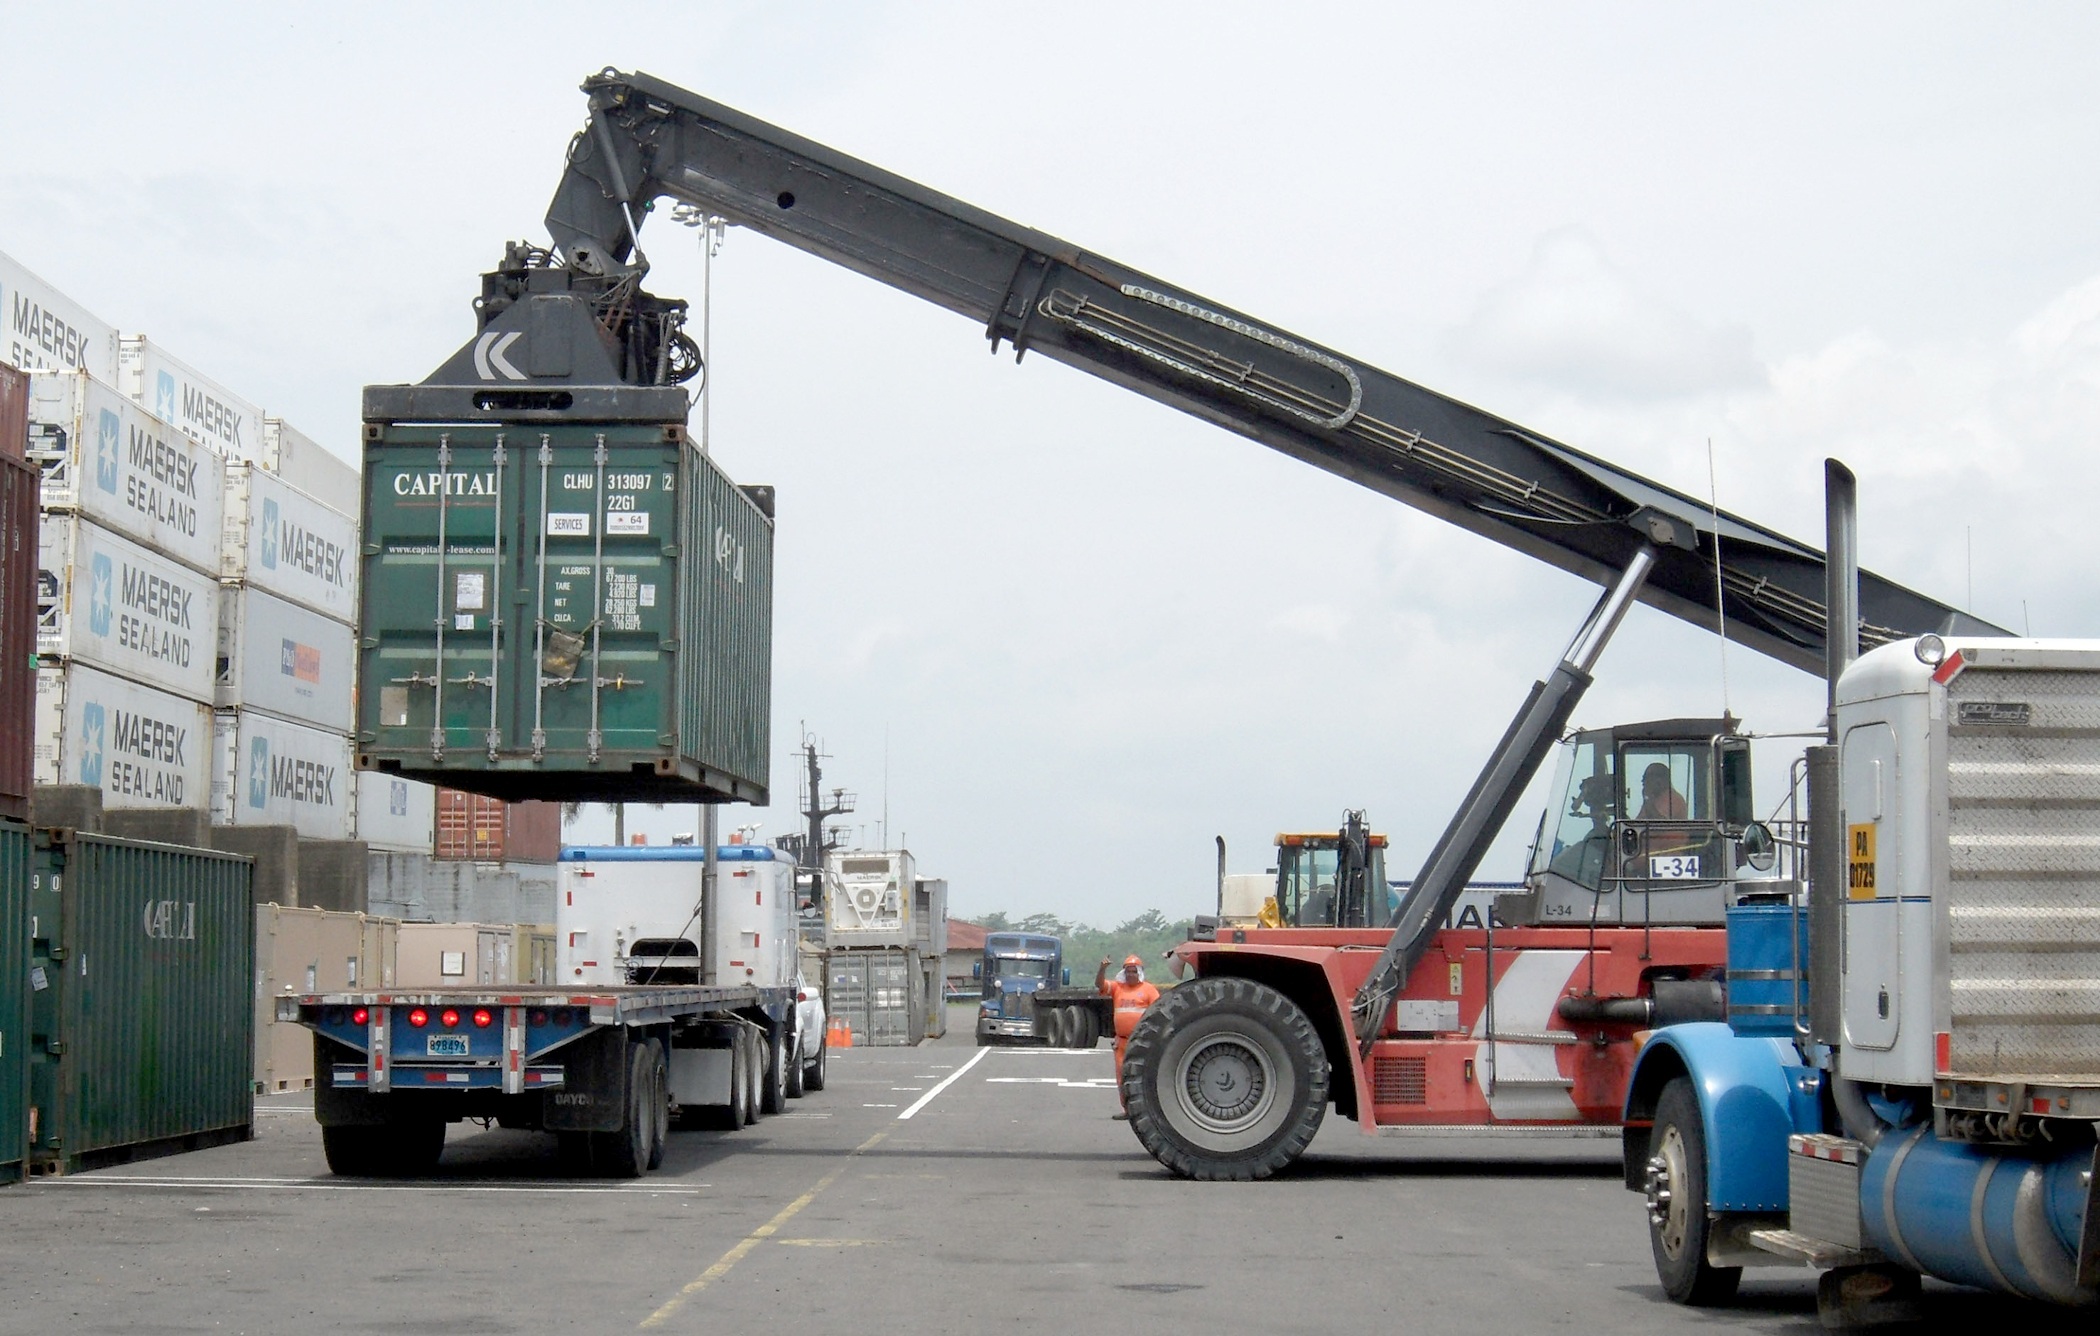
man, sea, dock, asphalt, male, transport, truck, vehicle, harbor, industrial, machine, shipment, worker, container, cargo, crane, commerce, heavy, labor, loading, import, construction equipment, flatbed